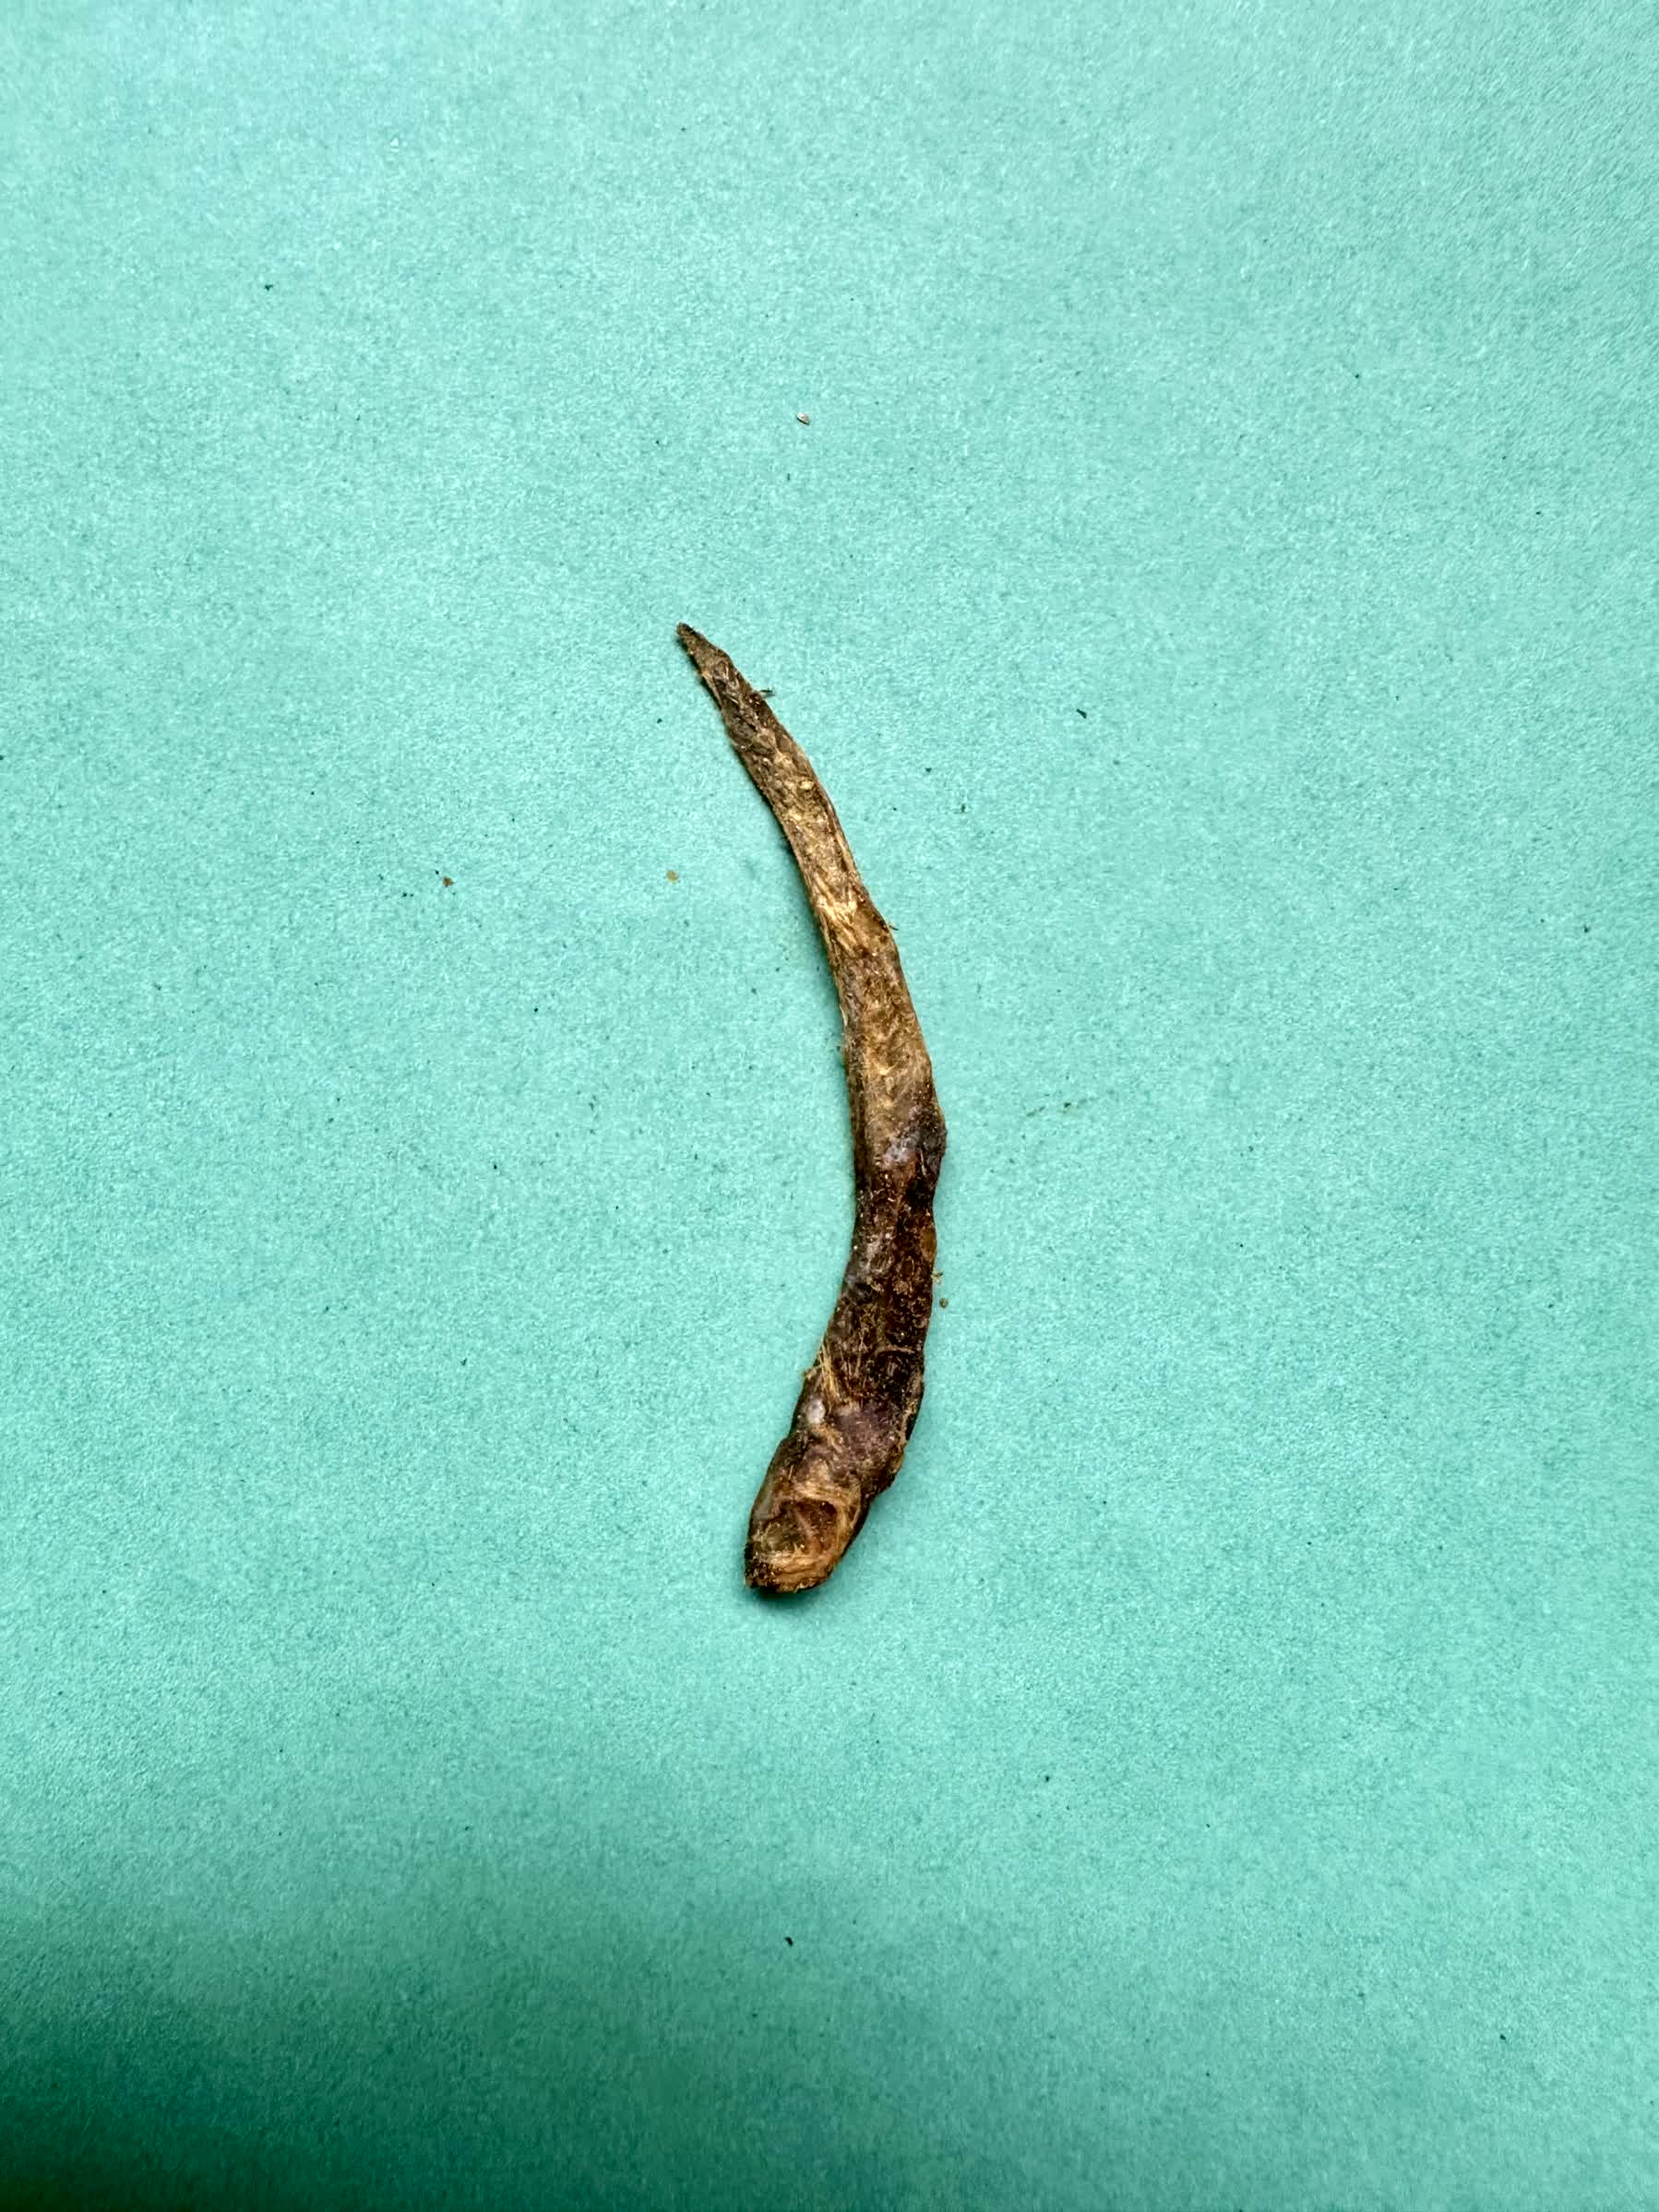
Species: Chewa